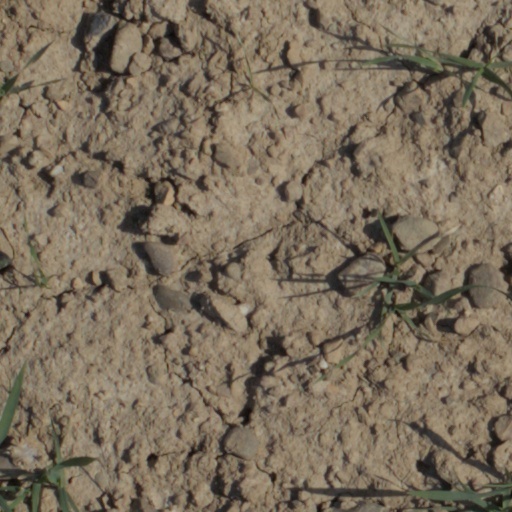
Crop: wheat